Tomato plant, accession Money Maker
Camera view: vertical (180 deg); turntable rotation: 330 degrees
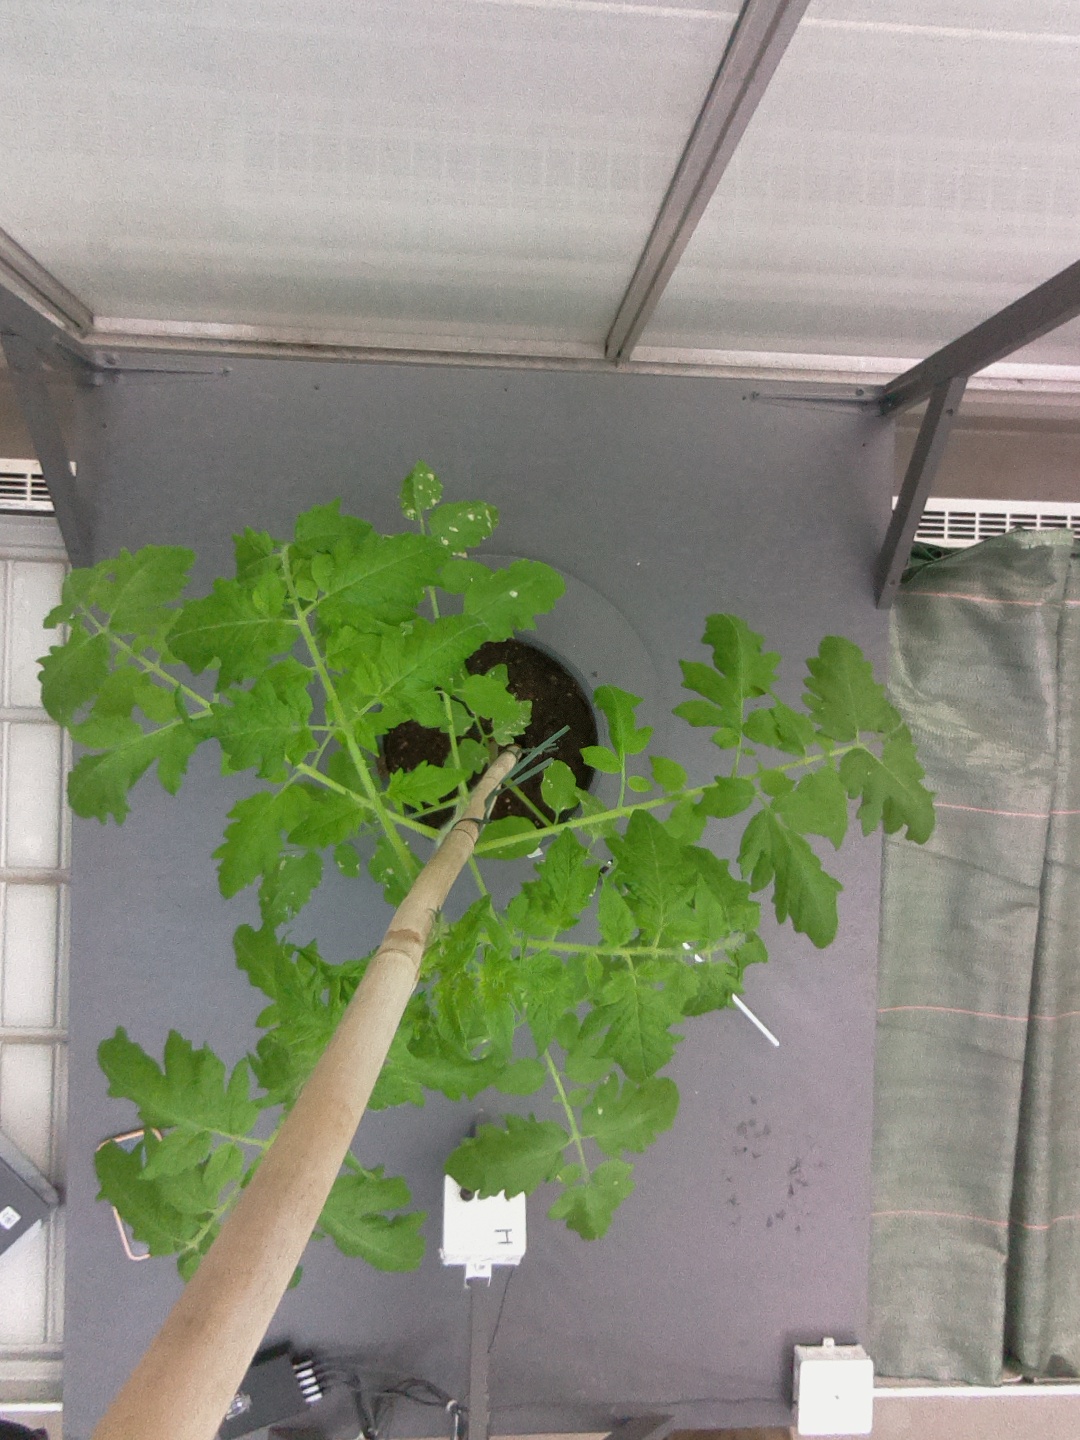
BBCH growth stage 15: 10 of true leaves visible